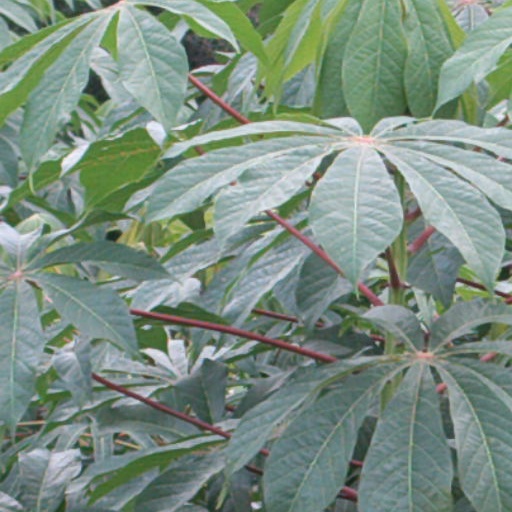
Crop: cassava